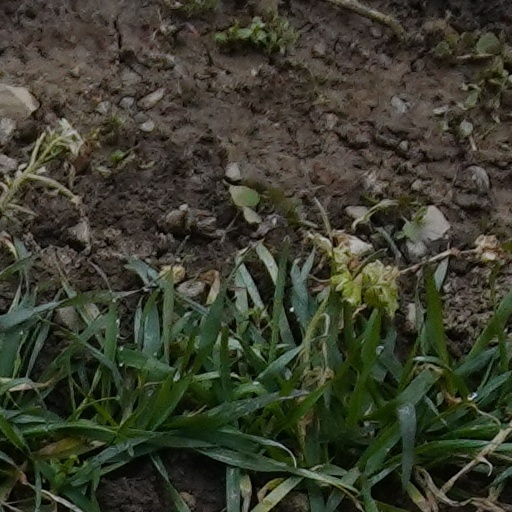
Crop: wheat